Martinican literature

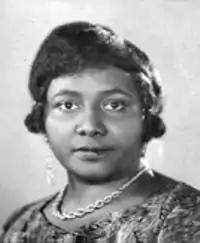
Paulette Nardal, an important contributor to the Négritude movement

Much scholarship related to the literature of Martinique focuses on men's contributions and both the Négritude and Créolité movements have been criticised for being patriarchal. Women's writing emerged later in the development of Martinican literature but Martinican women have had important contributions both to Francophone women's writing and Caribbean literature and thought as a whole.